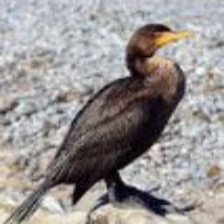
Species: DOUBLE BRESTED CORMARANT
Scientific name: PHALACROCORAX AURITUS